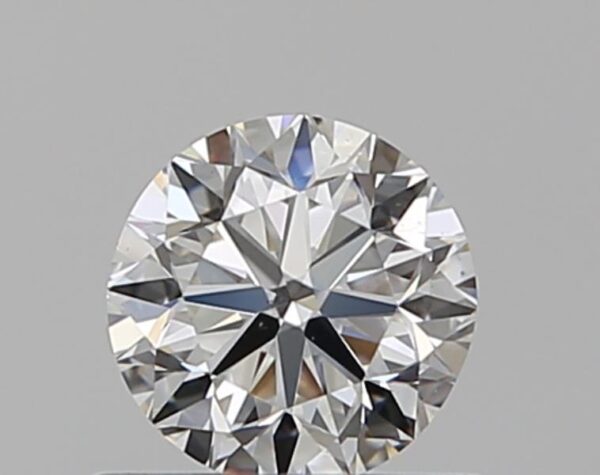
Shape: round
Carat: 0.51
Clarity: VS1
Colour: F
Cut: VG
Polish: EX
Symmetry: VG
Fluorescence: F
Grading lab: GIA
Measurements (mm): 4.91 x 4.99 x 3.18